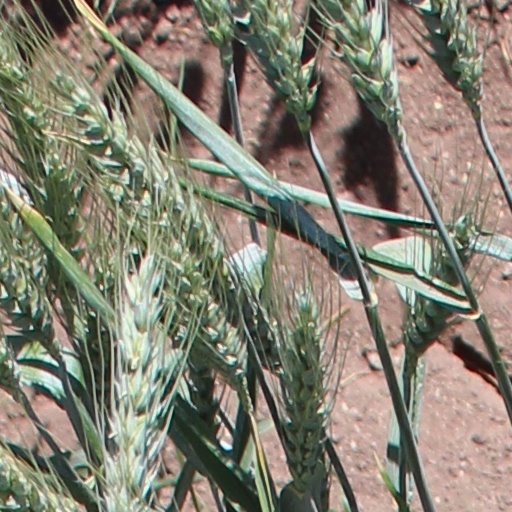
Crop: wheat